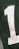
Number: 1